Cultural impact of Coldplay

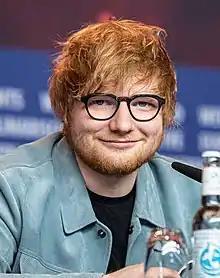

Michael Baumann told "The Ringer" that Coldplay were "earnest, nonthreatening and profoundly accessible" at "the worst time of the past 40 years to be those things", considering how they rose to fame in a decade marked by hipsterism, rockism and the peak of pop punk. As a result, he argued the band deserved reevaluation. Writing a 10th anniversary piece for "X&Y" (2005) on "Idolator", Carl Williott opined that despite perfectionism being seen as corny, it can later earn prestige because the production values, songcraft and talent stood the test of time. Philip Cosores of "Uproxx" noted their earnestness had become endearing, as they "let the music world come to them" without compromising their brand and identity.